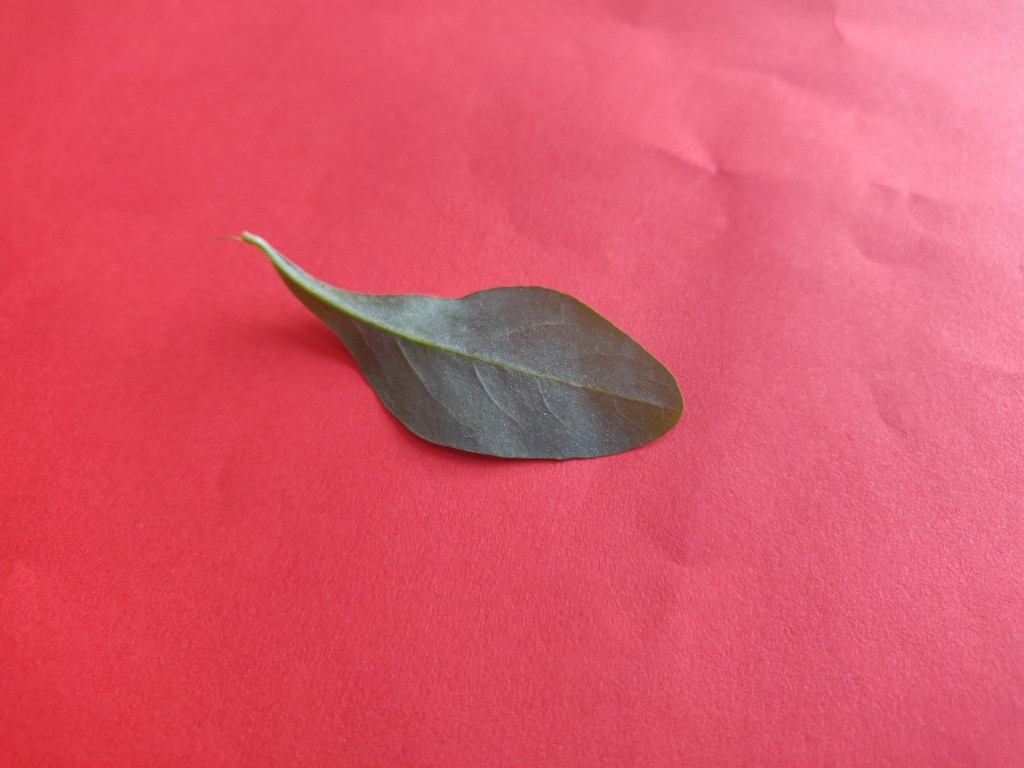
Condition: Healthy
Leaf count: single
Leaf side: back